Diary of a Maniac

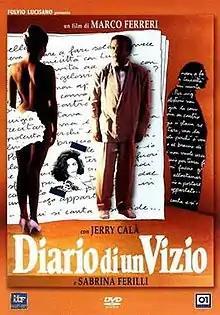
Film poster

Diary of a Maniac is a 1993 Italian drama film directed by Marco Ferreri. It was entered into the 43rd Berlin International Film Festival.